Gys Hofmeyr

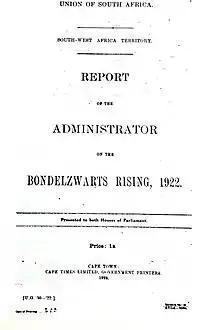
Report of the Administrator of South West Africa on the Bondelswarts Rising, issued 19 June 1922

The Mandate for South Africa to administer South West Africa, once agreed, took some time to come into effect. World War I hostilities ended on 11 November 1918. On 7 May 1919 it was agreed that South Africa would be the Mandatory power, although the Treaty of Versailles itself was only signed on 28 June 1919, and the Covenant of the League of Nations only became effective on 10 January 1920.